Fuel dye

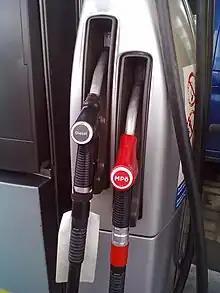
Diesel (black) and dyed fuel oil (MPÖ; red) dispensers at a St1 petrol station in Tornio, Finland

In the United Kingdom, "red diesel" is dyed gas oil for registered agricultural or construction vehicles such as tractors, excavators, cranes and some other non-road applications such as boats. Red diesel carries a significantly reduced tax levy compared to un-dyed diesel fuel used in ordinary road vehicles. As red diesel is widely available in the UK, the authorities regularly carry out roadside checks. Unauthorised use incurs heavy fines but despite this, spot checks have occasionally found as many as one in five motorists using red diesel.